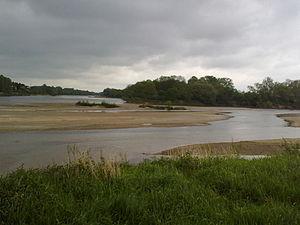
Vue du Bec d'Allier. Confluence de l'Allier et la Loire.
La Loire est le plus long fleuve de France, avec une longueur de 1 006 kilomètres. Sa source se trouve sur le versant sud du mont Gerbier-de-Jonc, au sud-est du Massif central, dans le département de l'Ardèche. Son embouchure vers l'océan Atlantique se trouve dans le département de la Loire-Atlantique, dans l'ouest de la région des Pays de la Loire. Son cours se situe intégralement en France ; il est géométriquement orienté d'abord sud-nord jusqu'aux environs de Briare dans le Loiret.
L'Allier est une rivière qui coule au centre de la France ; c'est un des principaux affluents de la Loire. La rivière et sa vallée constituent un axe majeur autour duquel s'est constituée l'ancienne province d'Auvergne. Elle donne son nom au département français de l'Allier.